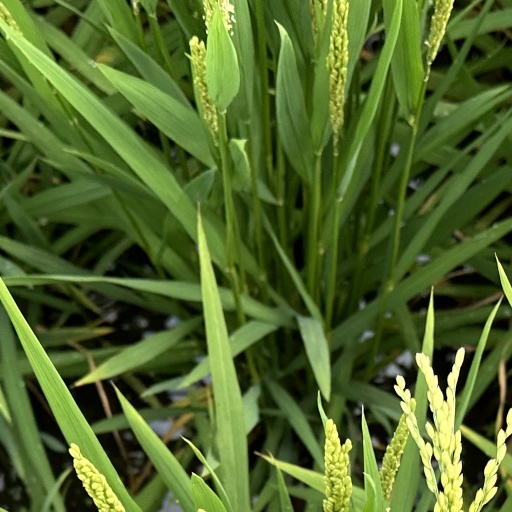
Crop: rice